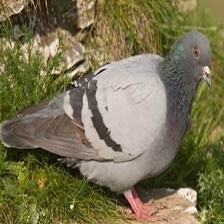
Species: ROCK DOVE
Scientific name: COLUMBA LIVIA